Íñigo Errejón

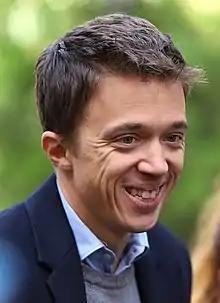
Íñigo Errejón in November 2019

Íñigo Errejón Galván (born 14 December 1983) is a Spanish political scientist and former politician.